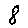
Label: 8